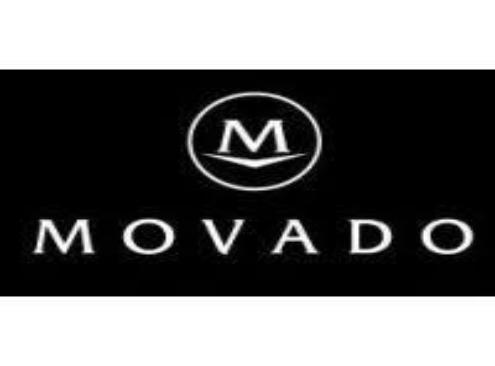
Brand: movado
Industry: Clothes